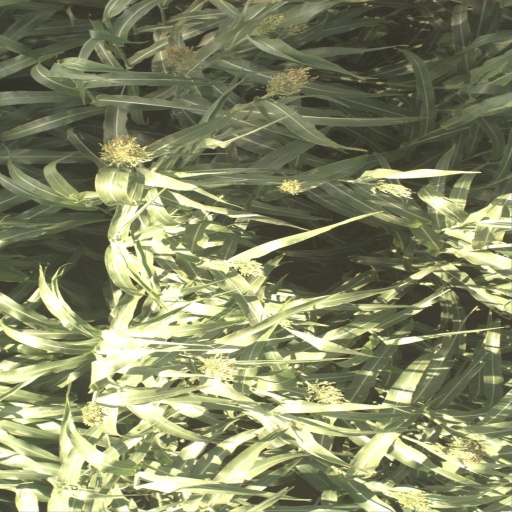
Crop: sorghum